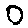
Label: 0